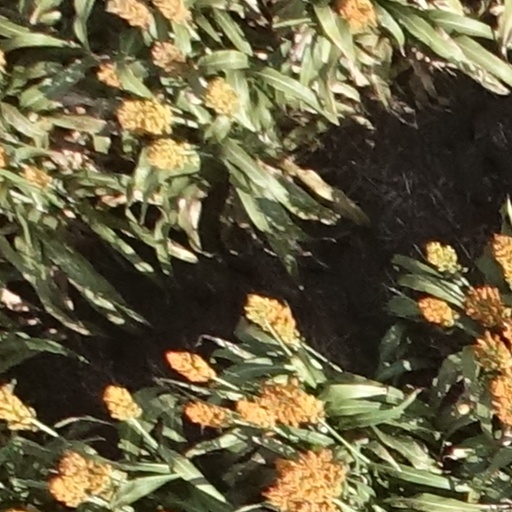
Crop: sorghum